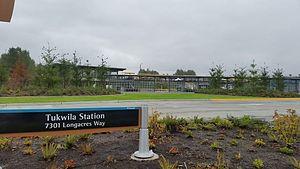
La gare de Tukwila est une gare ferroviaire des États-Unis située dans la ville de Tukwila dans l'État de Washington; elle est desservie par Amtrak. C'est une gare sans personnel.